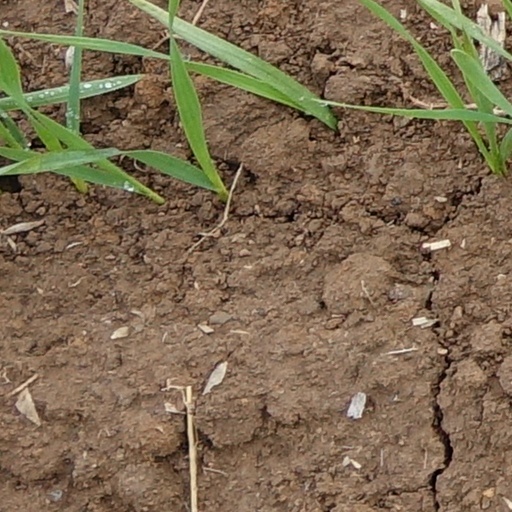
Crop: wheat